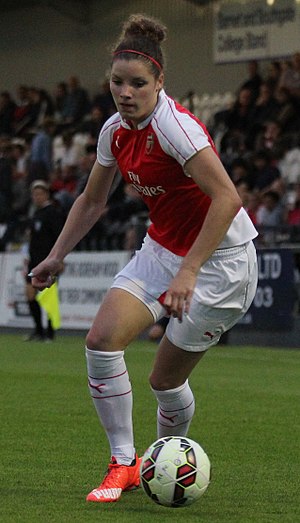
Dominique Bloodworth
Dominique Johanna Anna Bloodworth er en kvindelig hollandsk fodboldspiller, der spiller forsvar for VfL Wolfsburg i Frauen-Bundesliga og Hollands kvindefodboldlandshold.